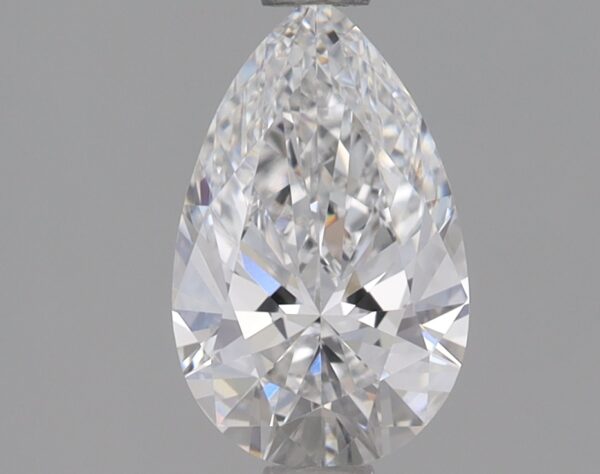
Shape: pear
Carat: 0.9
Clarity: VVS2
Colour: E
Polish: EX
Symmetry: EX
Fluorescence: NONE
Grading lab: IGI
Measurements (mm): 8.56 x 5.35 x 3.31